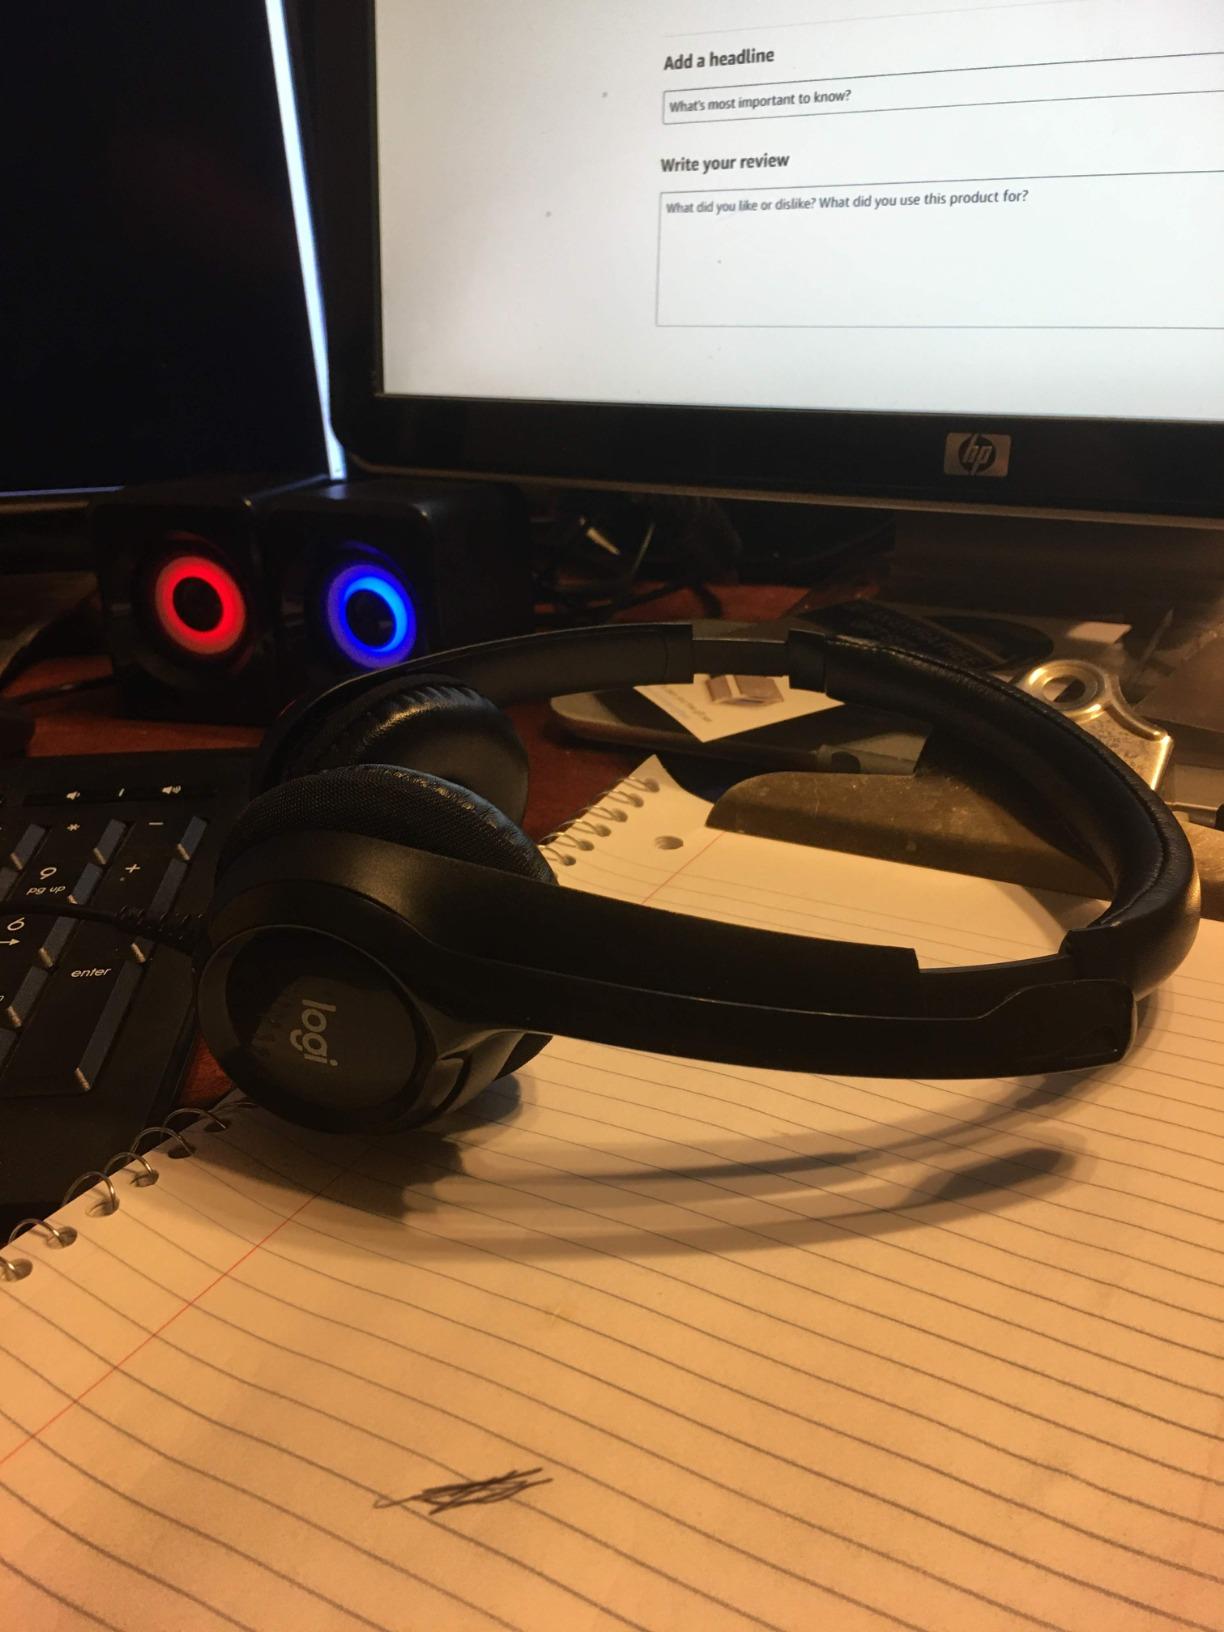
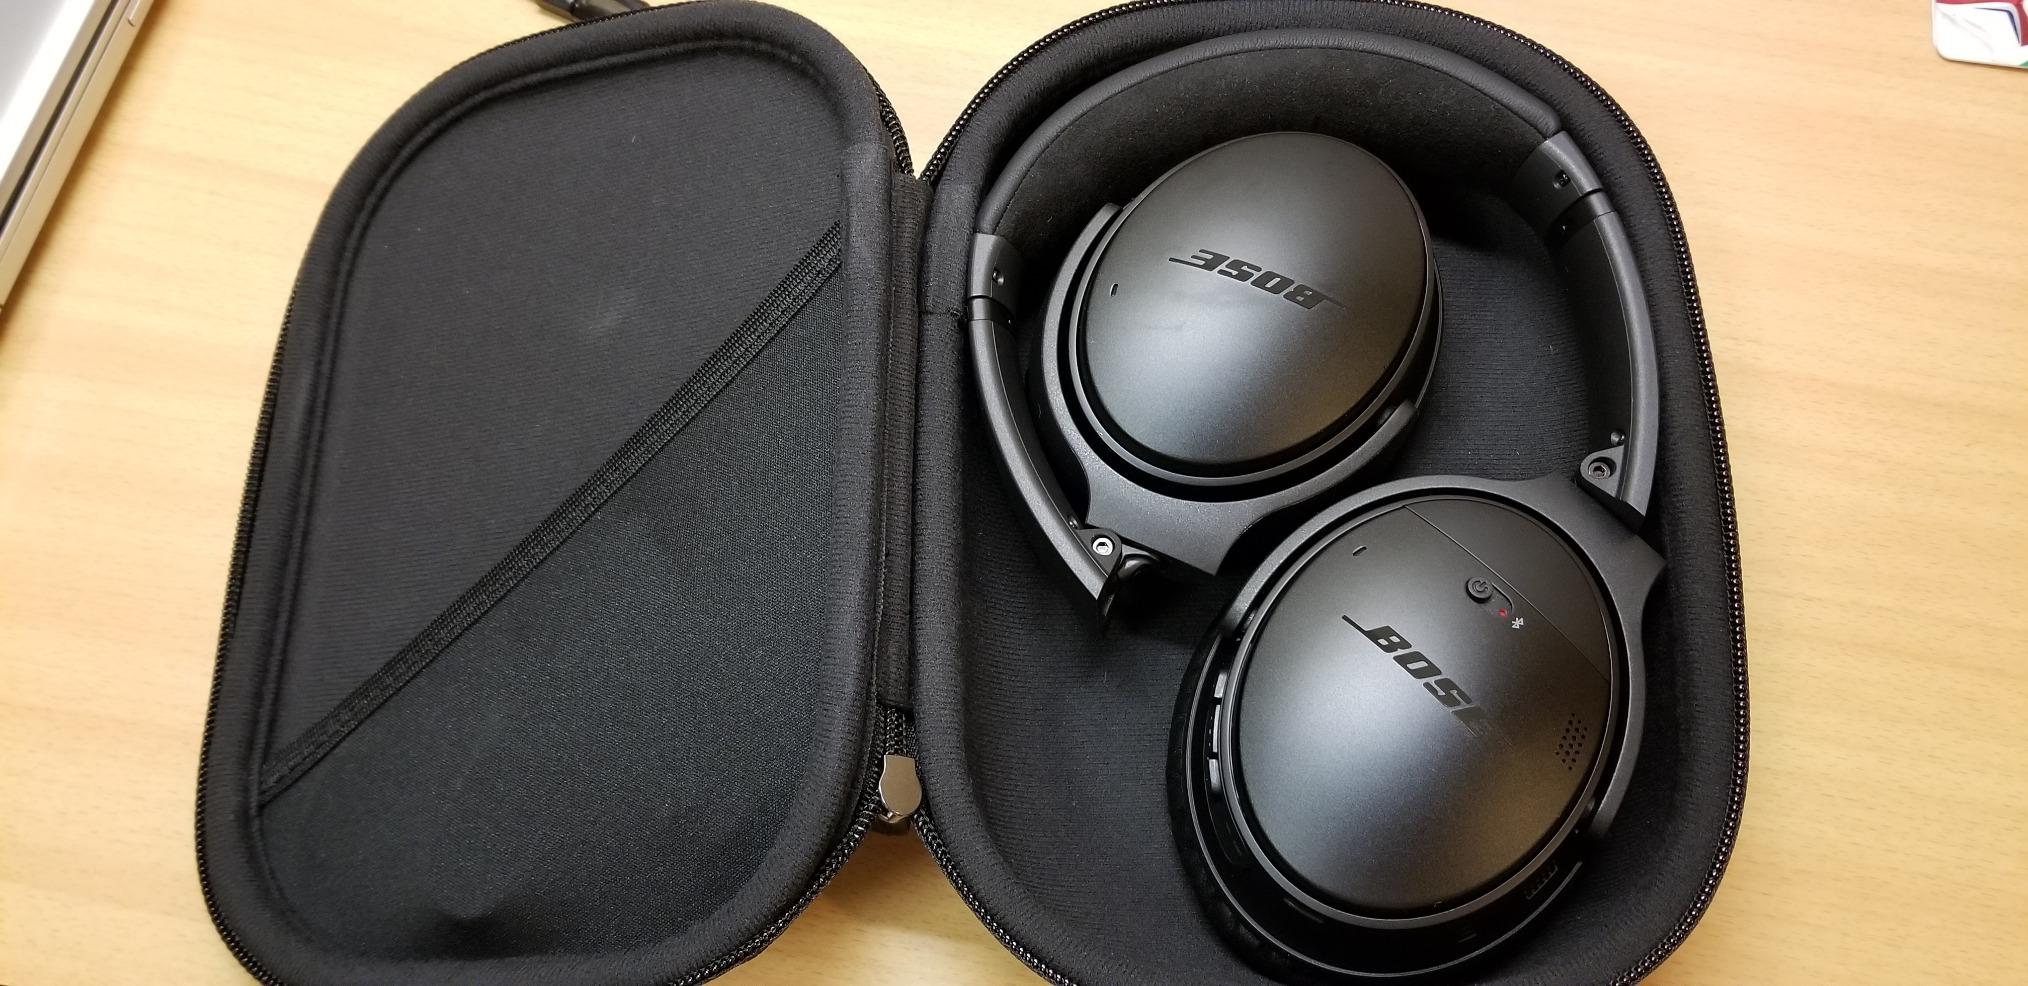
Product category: headphones
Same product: no